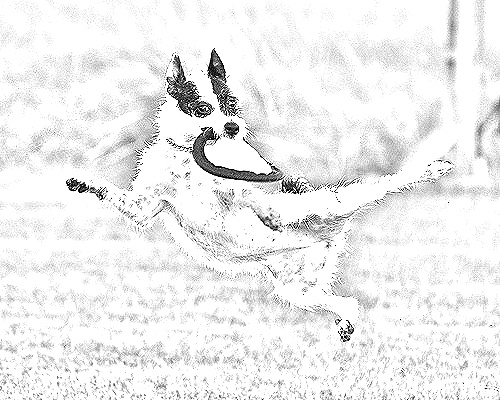
Portrait style: Sketch Portrait